Guilberville

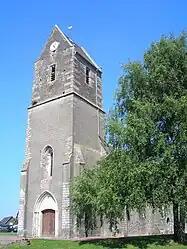
The church of Saint-Mathurin

Guilberville is a former commune in the Manche department in north-western France. On 1 January 2016, it was merged into the new commune of Torigny-les-Villes. The population was 1,247 in 2022.